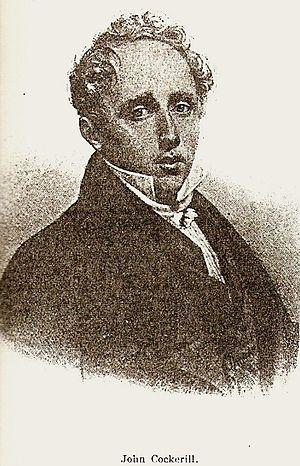
La Société anonyme John Cockerill à Seraing est une ancienne société sidérurgique et charbonnière de la région de Liège ainsi nommée après la mort de son fondateur, John Cockerill, survenue en 1840. Résultat de fusions qui se sont faites dès le XIXᵉ siècle, et la fusion définitive de Cockerill avec la société sidérurgique Hainaut-Sambre, Cockerill-Sambre est l'un des fleurons de l'industrie belge, avant son déclin progressif.
Le protestantisme est présent en Wallonie depuis la Réforme du XVIᵉ siècle. Le Baromètre du religieux 2008 indique que les protestants représentent 2,7 % de la population en Fédération Wallonie-Bruxelles, ce qui correspond à 5,8 % des chrétiens. Le protestantisme arrive en 3ᵉ position des religions pratiquées. Les protestants sont principalement présents dans les provinces de Hainaut et de Liège.
John Cockerill, est un industriel belgo - britannique, émigré en 1797 vers le territoire de l'actuelle Belgique avec son père William Cockerill. Ce dernier joua un rôle déterminant dans la mécanisation de l'industrie lainière textile européenne, qui était en retard par rapport à la même industrie en Angleterre. John Cockerill fonda la société Cockerill, à l'origine d'un groupe sidérurgique européen, Cockerill-Sambre, qui fait désormais partie du groupe ArcelorMittal.